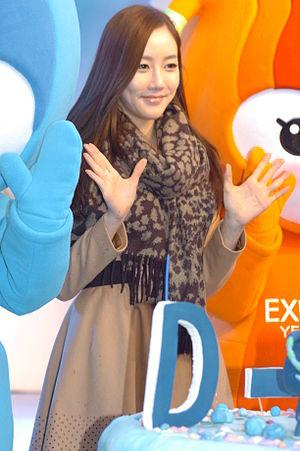
Miss Corée est un concours de beauté féminine destiné aux jeunes femmes habitantes et de nationalité coréenne. Il a créé en 1957 par le journal coréen Hankook Ilbo.